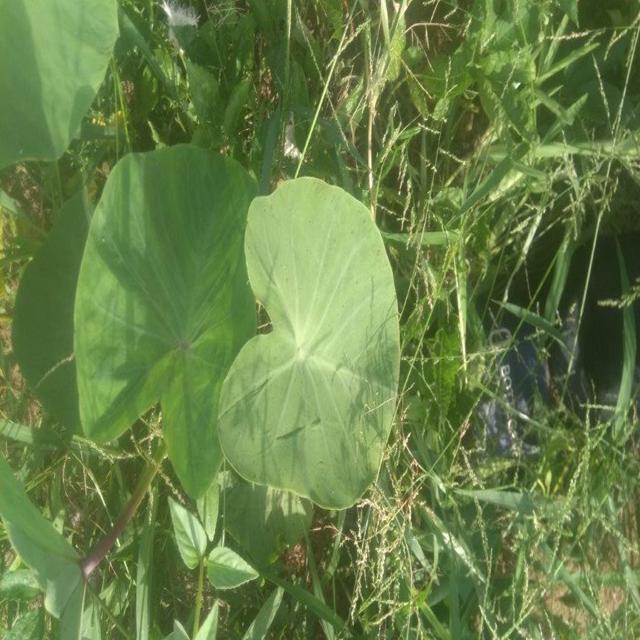
Label: Healthy